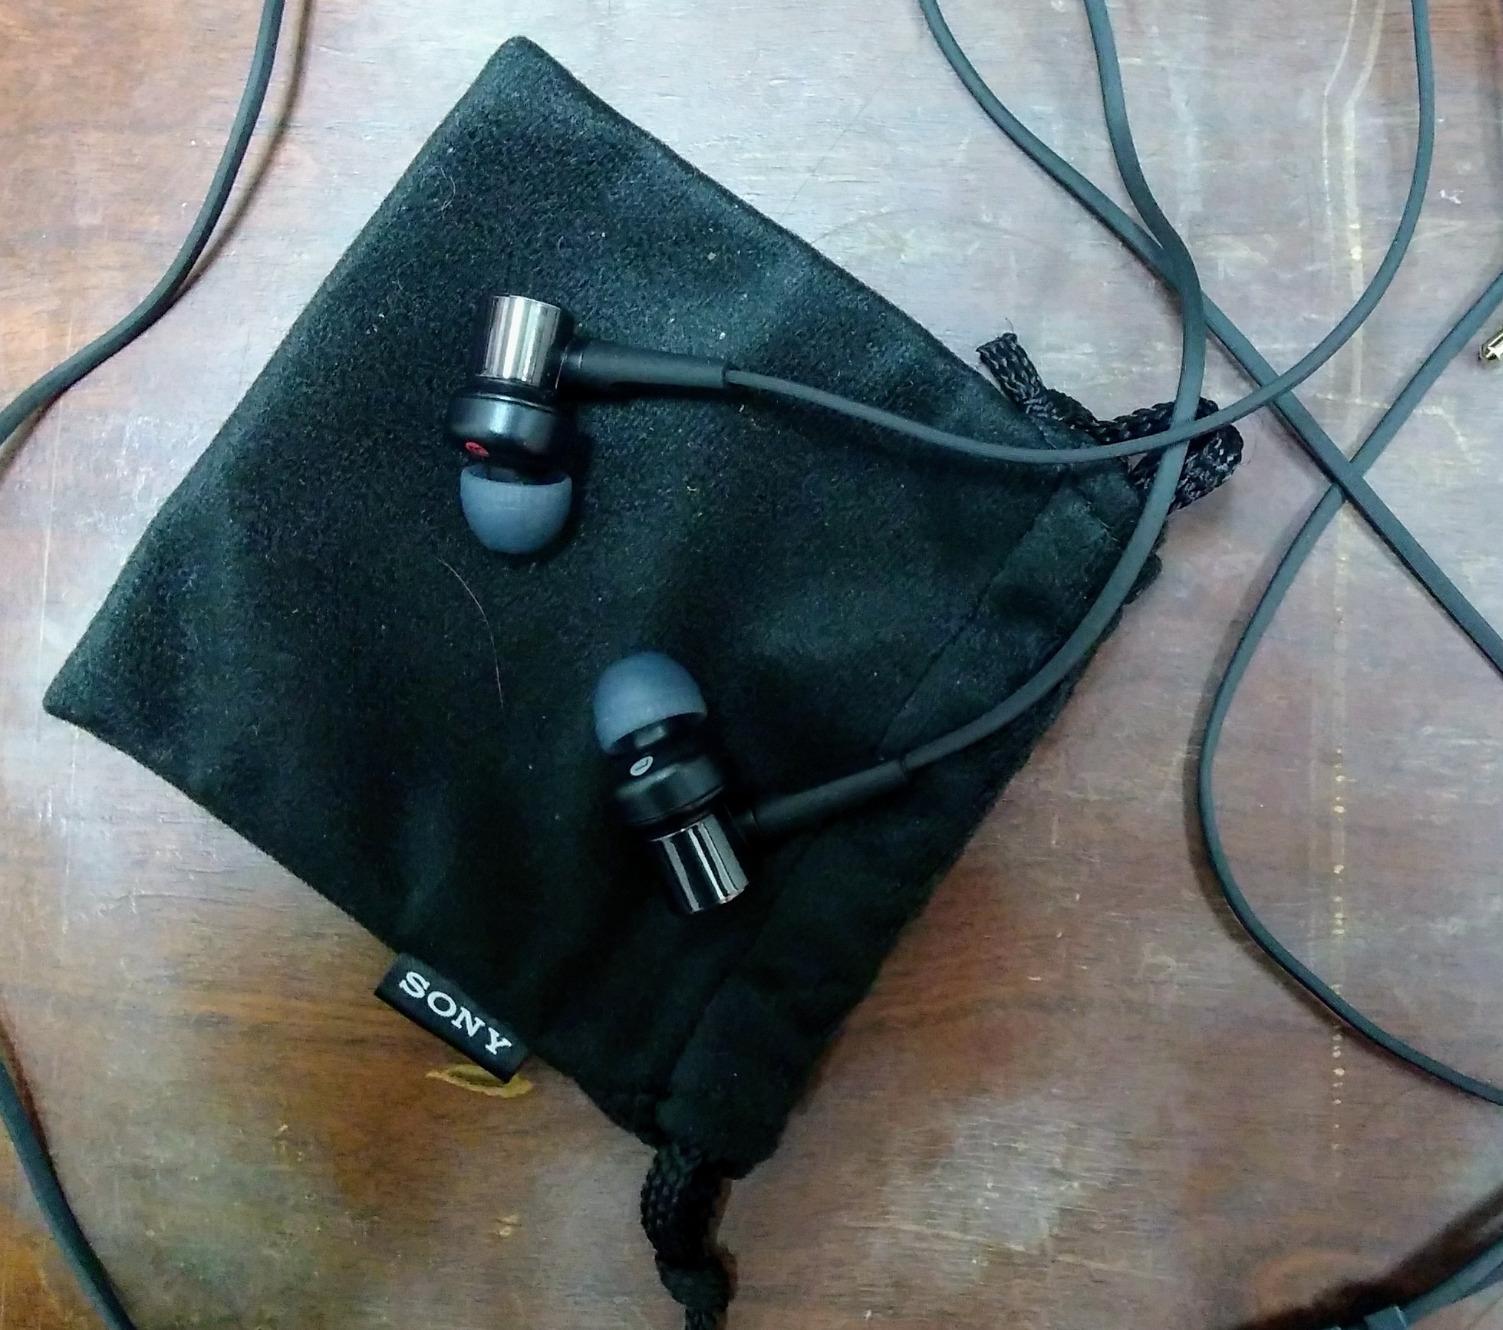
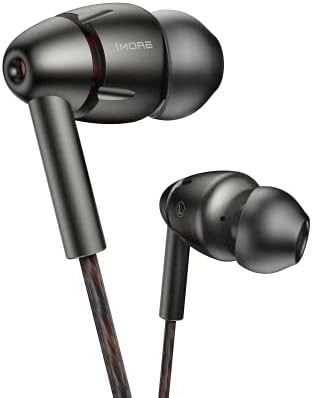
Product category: headphones
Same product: no